After School (group)

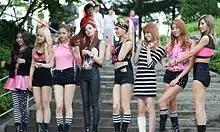
After School at a fan meeting in 2013

After School held a fan meeting in Thailand on February 23, 2013, and performed in front of over 3,000 fans. Due to the success of the fan meeting in Bangkok, After School held another fan meeting in Taiwan on March 30. This meeting was also held as a charity event with the proceeds from the ticket sales going to children in need. A total of 1,000,000 Taiwan dollars was raised for charity.